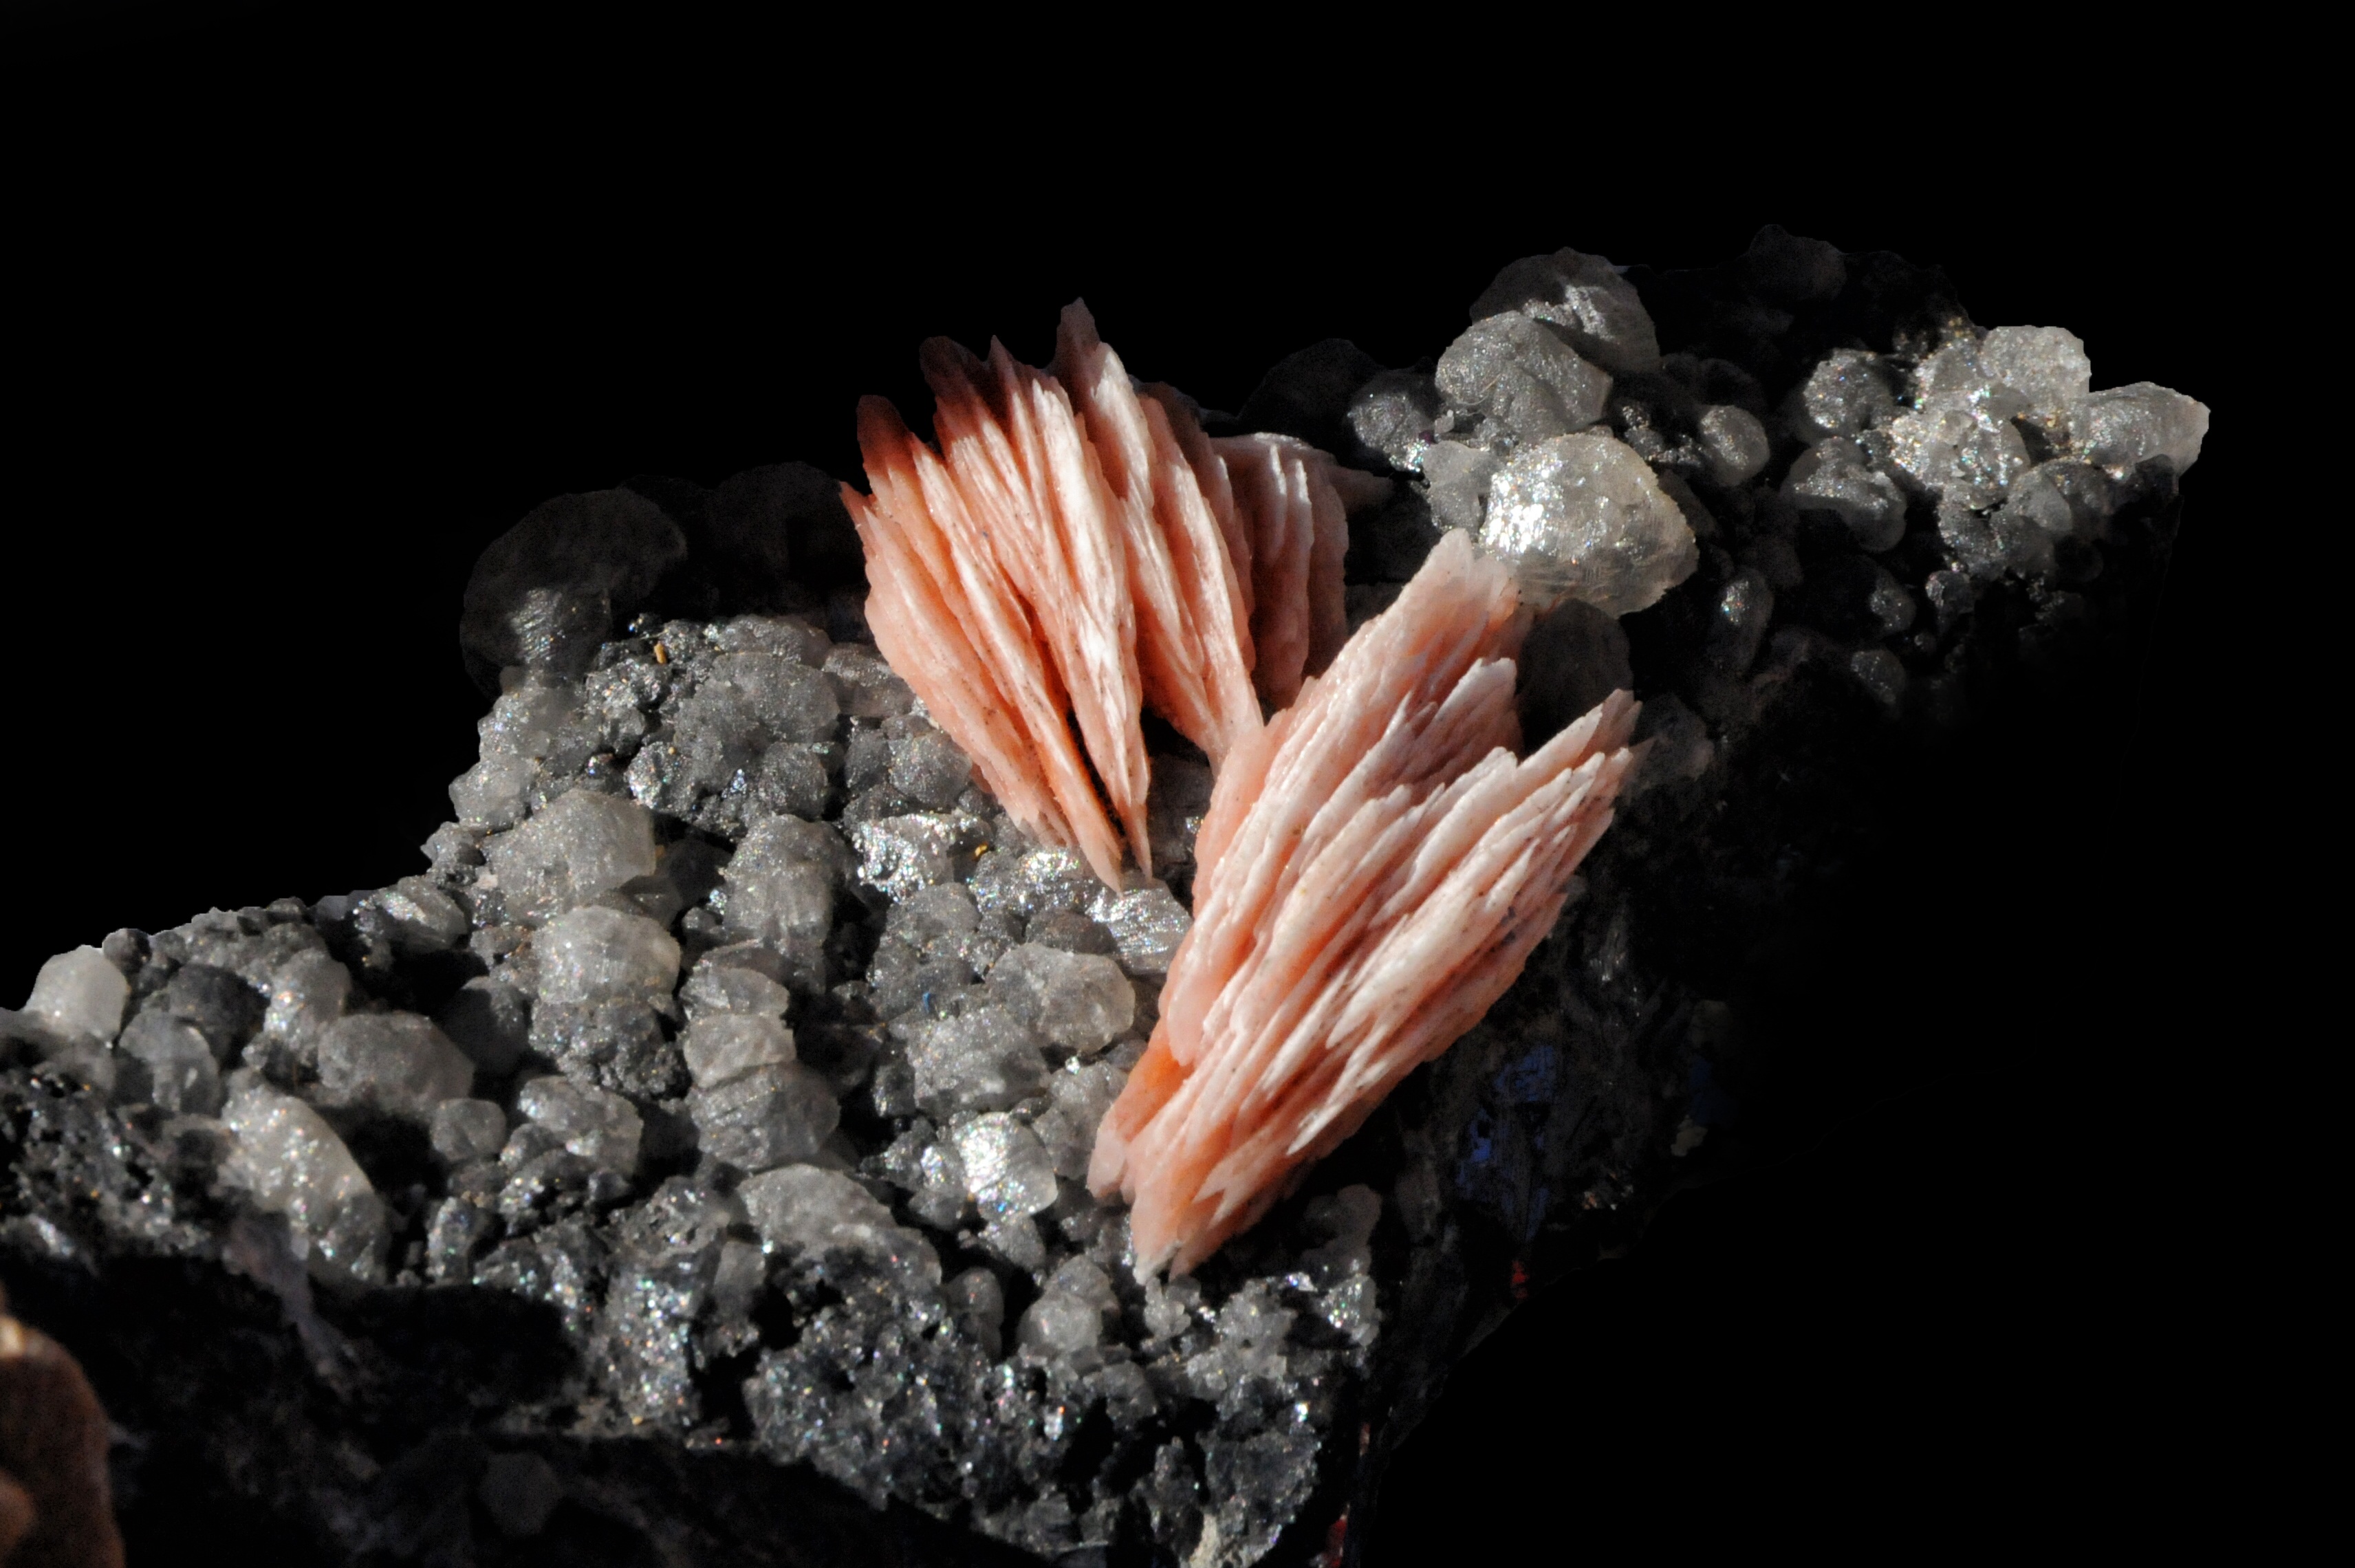
rock, material, geology, pierre, roche, mineral, quartz, macro photography